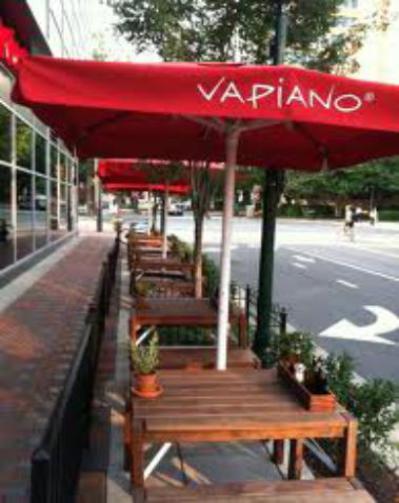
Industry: Food